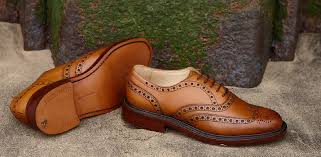
Label: Brogue